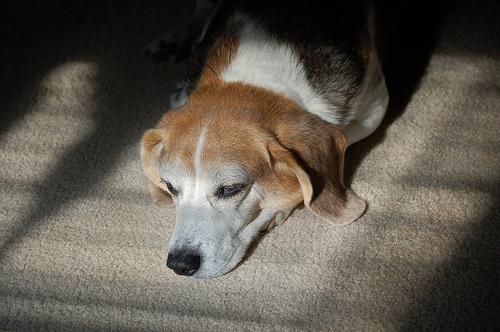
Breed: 276-n000113-beagle